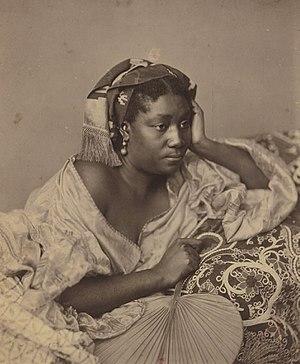
Maria est une Antillaise photographiée dans les années 1850 (et 1860
Les Noirs de France sont, selon le Conseil représentatif des associations noires de France, les citoyens ou résidents français d'ascendance subsaharienne, américaine, caribéenne ou ultra-marine. Selon certaines estimations, ils représenteraient entre 3 % et 8 % de la population française.